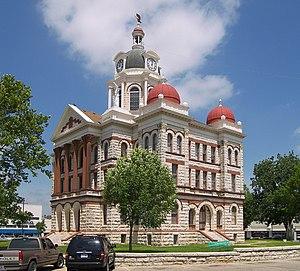
Le comté de Coryell, en anglais : Coryell County, est un comté situé dans le centre de l'État du Texas aux États-Unis. Fondé le 4 février 1854, son siège de comté est la ville de Gatesville. Selon le recensement de 2010, sa population est de 75 388 habitants, estimée, en 2017, à 74 913 habitants. Le comté a une superficie de 2 736 km², dont 2 724 km² en surfaces terrestres. Le comté porte le nom de James Coryell, un pionnier et explorateur, tué le 27 mai 1837, par des Amérindiens.
La ville de Gatesville est le siège du comté de Coryell, dans l’État du Texas, aux États-Unis. Sa population s’élevait à 15 751 habitants lors du recensement de 2010, estimée à 12 498 habitants en 2016.